James King (priest)

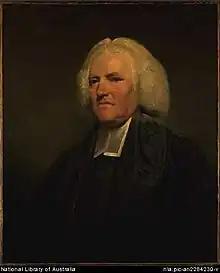
1781 portrait by Joshua Reynolds

James King (1715–1795) was a Canon of Windsor from 1774 to 1776 and Dean of Raphoe from 1776 to 1795.